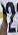
Number: 2